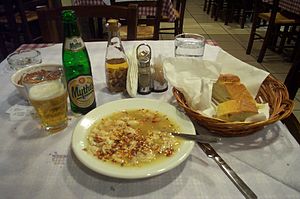
Mythos
Mythos og suppe
Mythos er et græsk ølmærke som produceres af Mythos Brewery ltd.